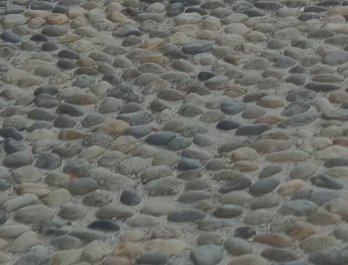
Surface type: cobblestone